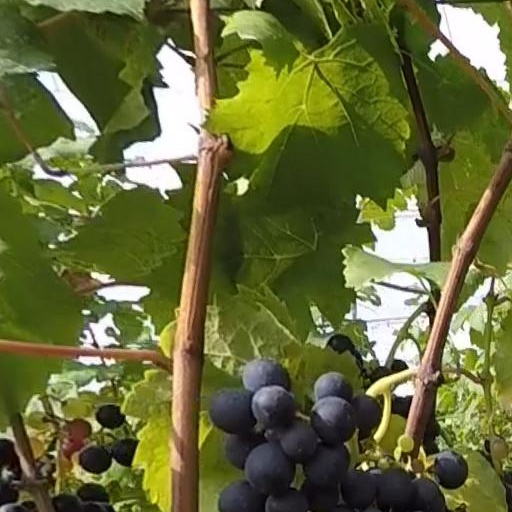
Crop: grape